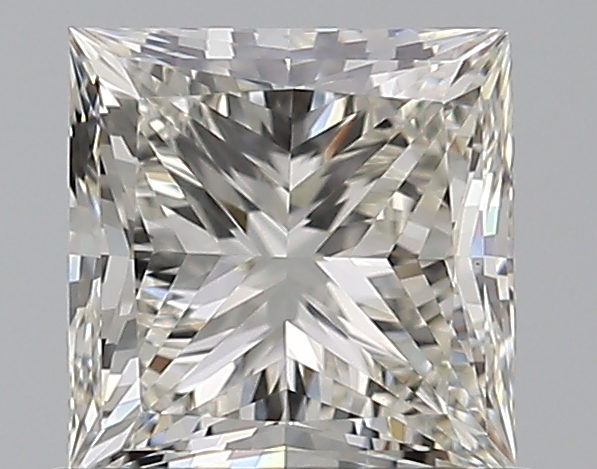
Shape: princess
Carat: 0.76
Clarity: VS1
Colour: J
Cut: EX
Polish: EX
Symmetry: VG
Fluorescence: M
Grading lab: GIA
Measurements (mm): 4.91 x 4.85 x 3.52